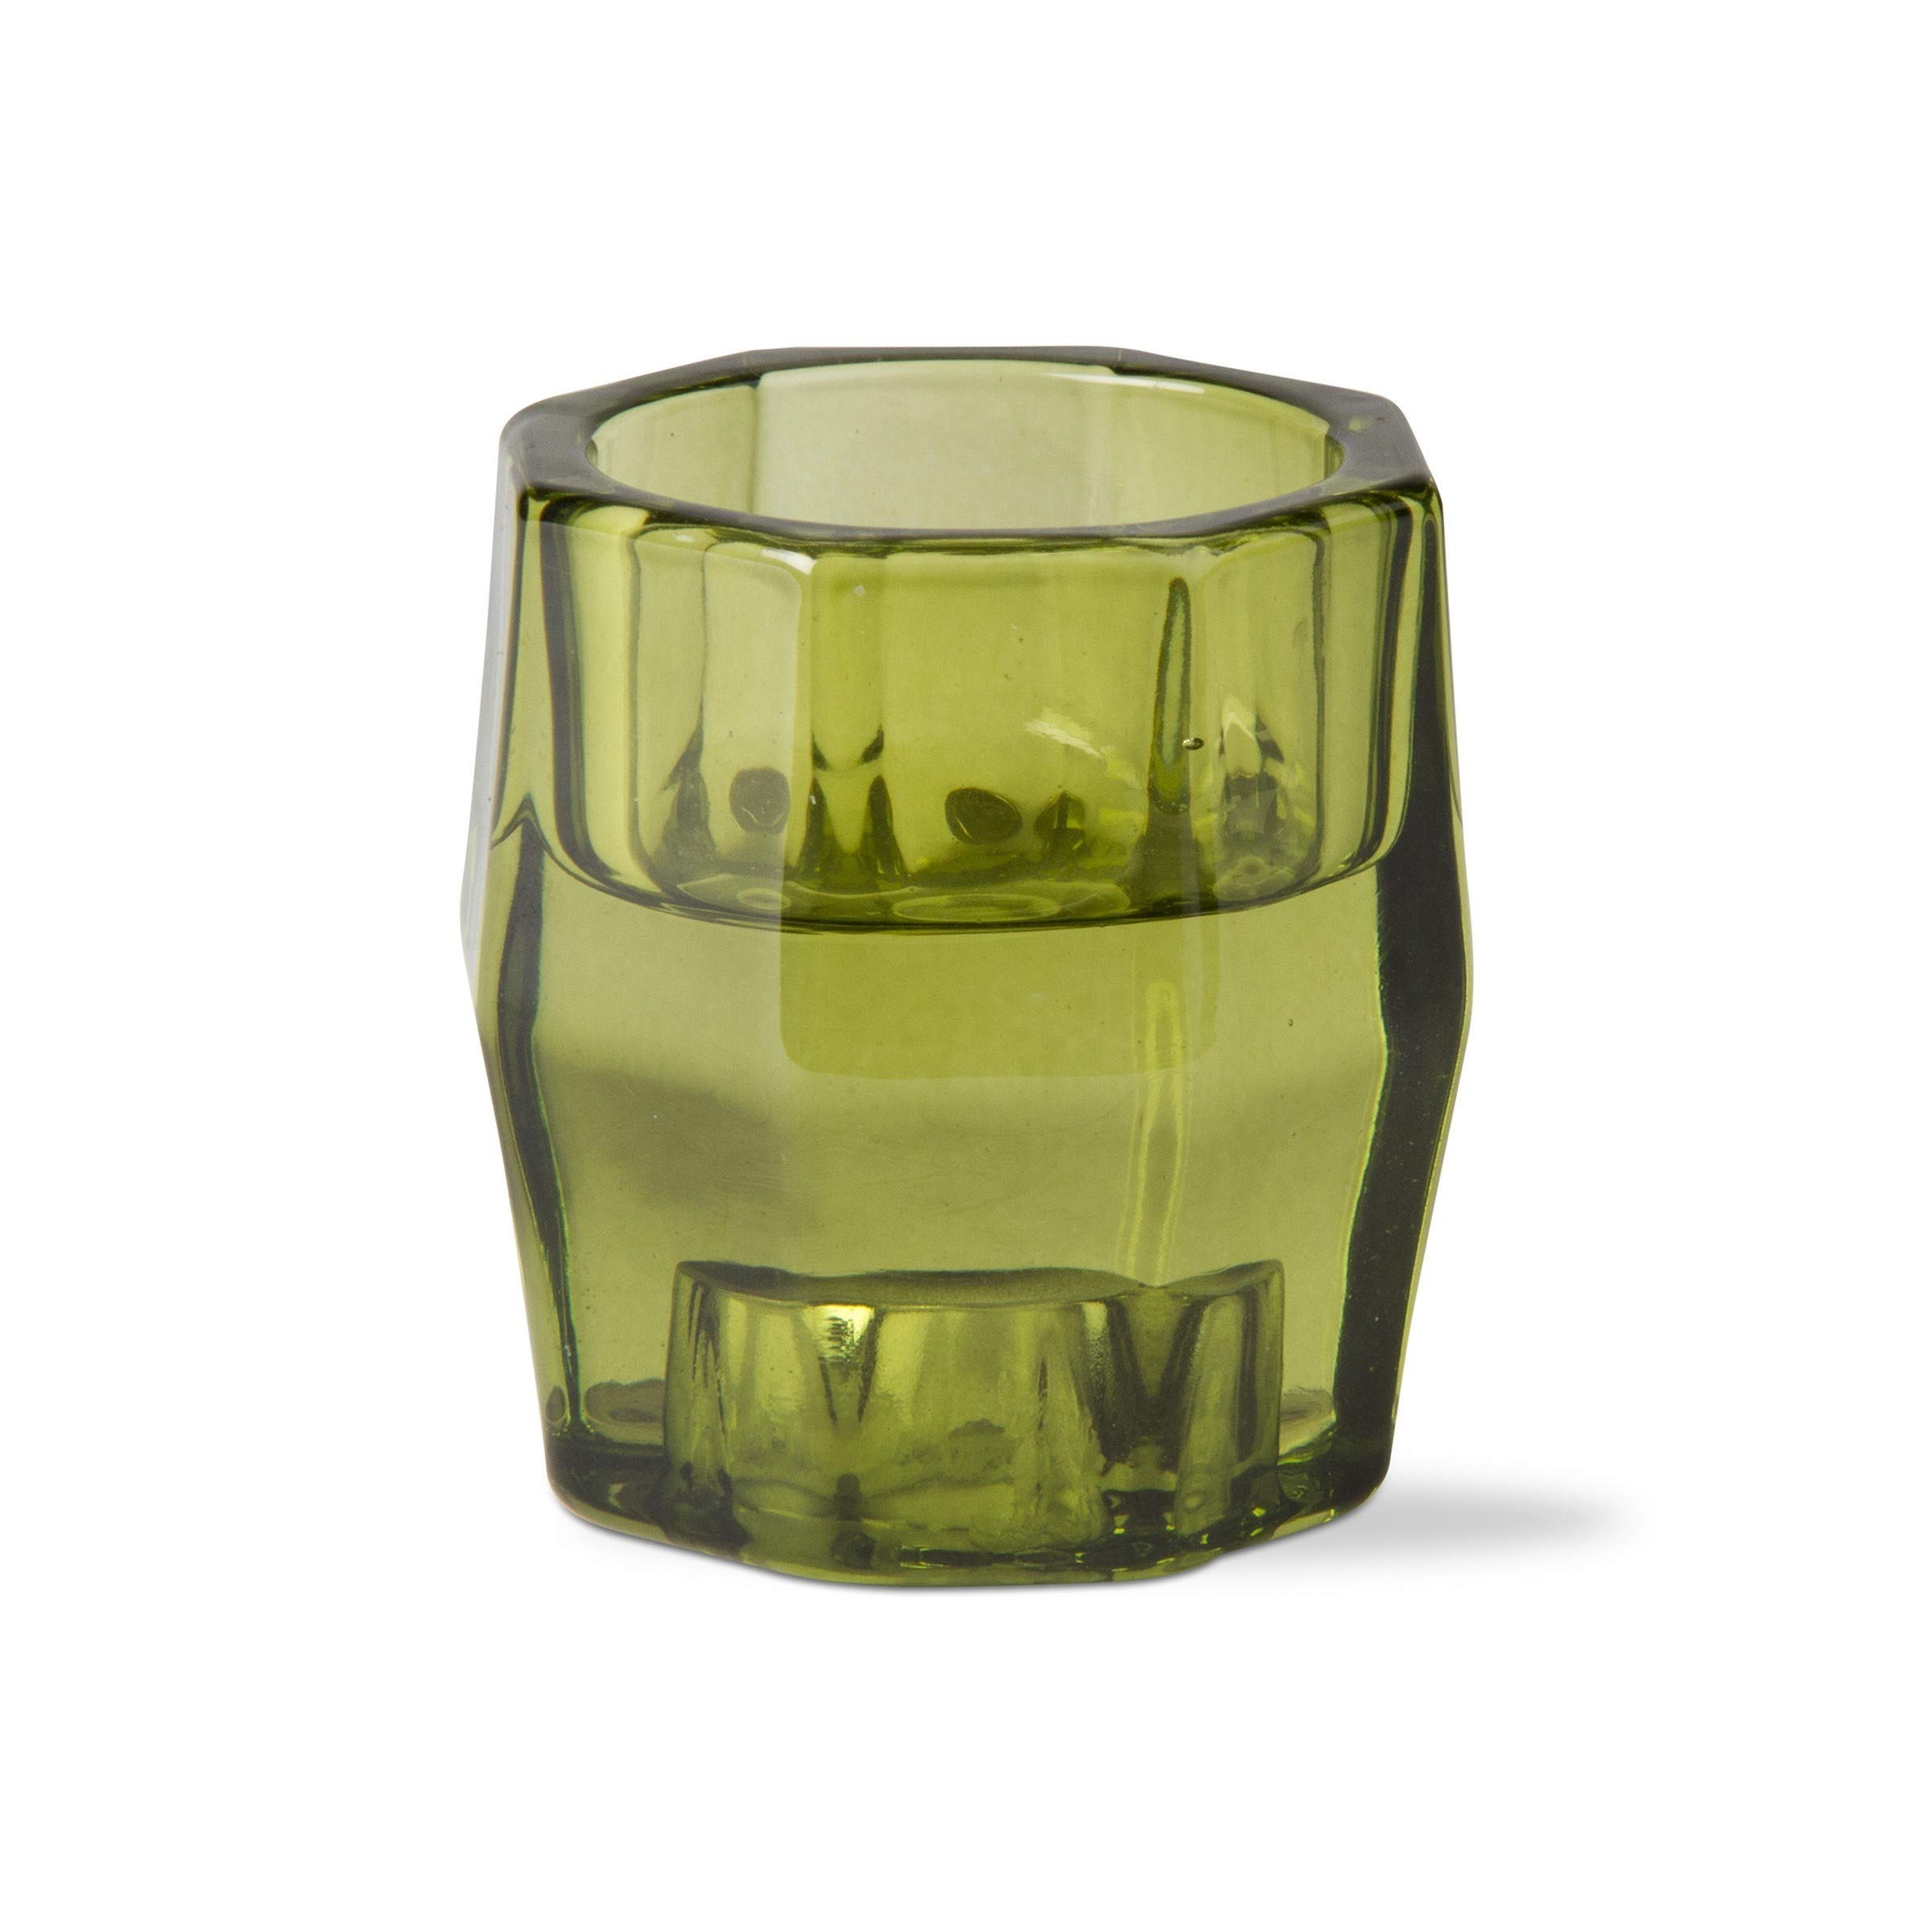
Item Name: TAG Green Gem Geo Glass Reversible Taper and Votive Candle Holder, 2.32L x 2.32W x 2.36H inches. Green
Bullet Point 1: A wonderful piece from the tag Candleholder collection. Makes a perfect gift or collect them all for yourself.
Bullet Point 2: vibrant color with reversible design. Holds a standard tealight candle and a standard size straight or taper candle. Holds a standard tealight candle and a standard size straight or taper candle
Bullet Point 3: SIZE: Product measures 2.36inH x 2.32inL
Bullet Point 4: QUALITY MATERIALS: Product made of glass
Bullet Point 5: USES: Perfect for decorating or makes a great gift
Product Description: Vibrant color with reversible design. Holds a standard tealight candle and a standard size straight or taper candle.
Value: 1.0
Unit: Count

Price: 15.99